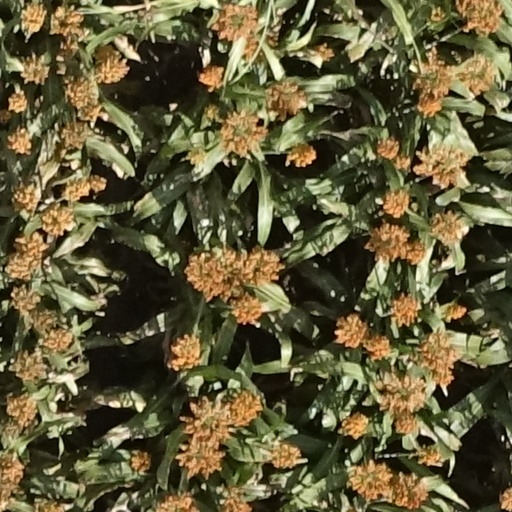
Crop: sorghum